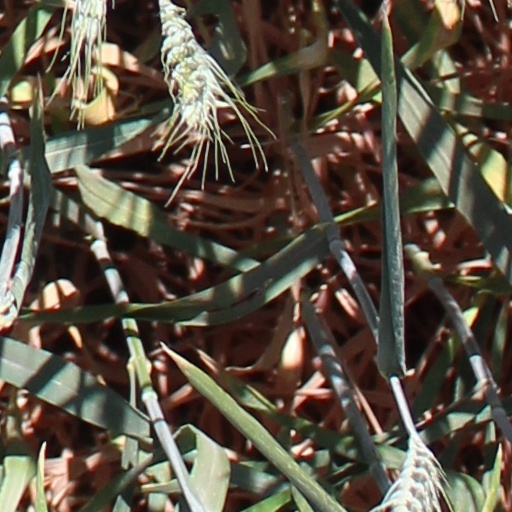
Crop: wheat